Alexander W. Taylor

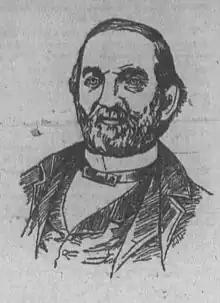
"Indiana Times", May 10, 1893

Alexander Wilson Taylor (March 22, 1815 – May 7, 1893) was a Republican member of the U.S. House of Representatives from Pennsylvania.